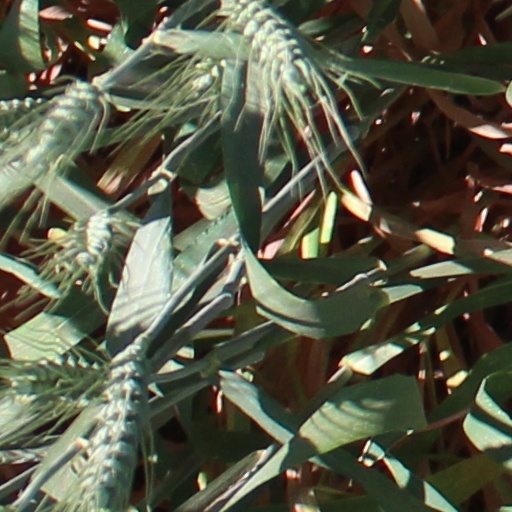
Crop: wheat